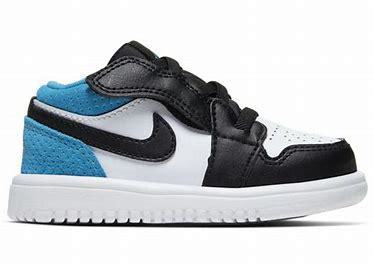
Brand: Jordan
Model: 1 Alt